Autocars Co.

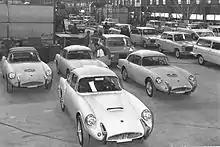
Sabra Sport, Sussita 12 station wagon, and sedans (Carmel) at the factory in 1967

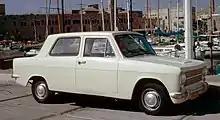
Sussita 13/60 sedan (Carmel Ducas)

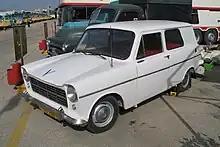
Sussita 12 station wagon

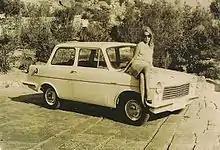
Greek Attica Sussita 12 sedan (Carmel), only about 100 of which were produced.

Autocars Co. Ltd. of Haifa, Israel, was Israel's first car manufacturer.